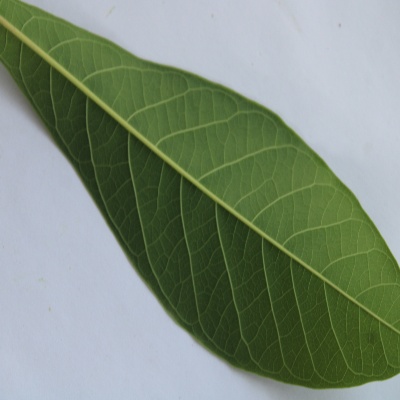
Crop: Cassava
Condition: healthy